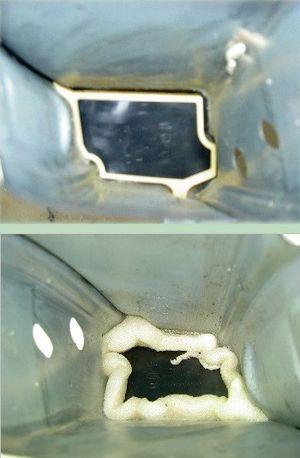
1-Matériau polymère (jaune clair) (base EVA par exemple), contenant notamment un agent gonflant (par exemple un azodicarbonamide) et un agent réticulant (par exemple un peroxyde), entourant un support (noir) injecté en polyamide (PA 6.6) (point de fusion élevé). L'ensemble (pièce préformée) est fixé dans un corps creux d'automobile. 2-Lors de la cuisson en étuve de la cataphorèse (chaîne ferrage), gonflement et réticulation du matériau jaune (formation d'un joint en mousse) pour faire étanchéité à l'eau, à l'air (isolation phonique) et aux poussières.
L'azodicarbonamide ou azobisformamide est une poudre cristalline jaune-orangé qui sert comme additif alimentaire et agent gonflant chimique, de formule chimique C₂H₄O₂N₄.